Breccia

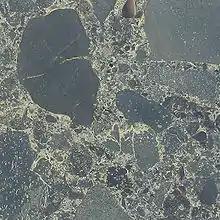
Basalt breccia in the Canary Islands; green groundmass is composed of epidote

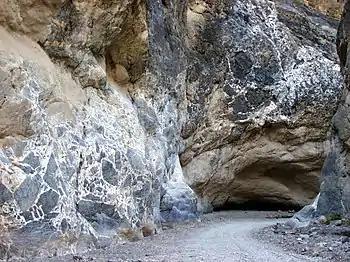
Megabreccia (left) at Titus Canyon Narrows, Death Valley National Park, California

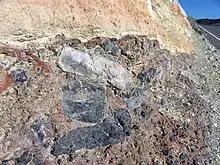
Tertiary breccia at Resting Springs Pass, Mojave Desert, California

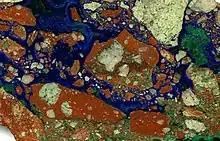
Unusual breccia cemented by azurite and malachite, Morenci Mine, Arizona

Breccia is a rock composed of large angular broken fragments of minerals or rocks cemented together by a fine-grained matrix.